Tom Brown's Schooldays (1951 film)

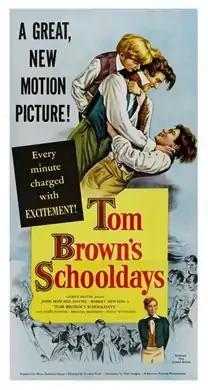

Tom Brown's Schooldays is a 1951 British drama film, directed by Gordon Parry, produced by Brian Desmond Hurst, and starring John Howard Davies, Robert Newton, John Charlesworth and James Hayter. It is based on the 1857 novel of the same name by Thomas Hughes.